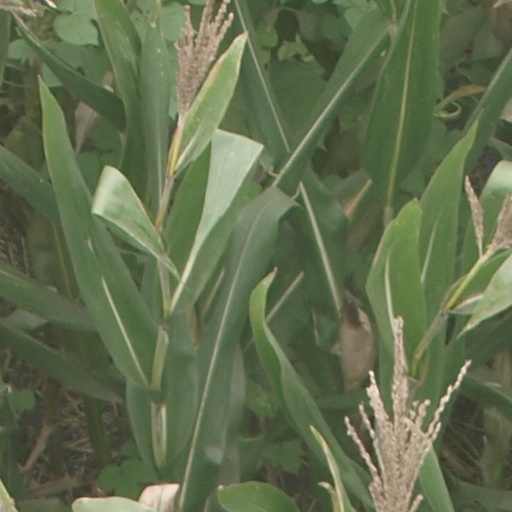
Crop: maize; corn